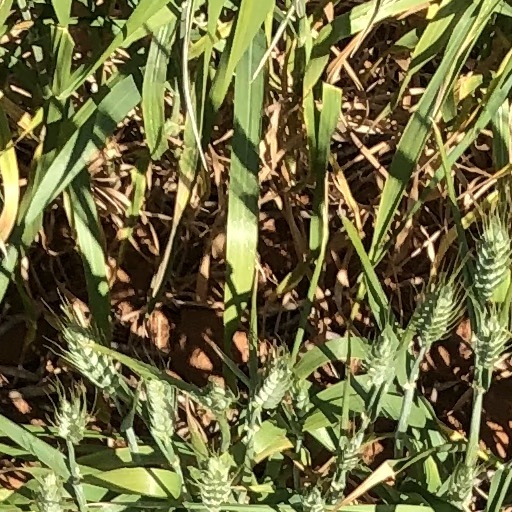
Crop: wheat